Jim Wright

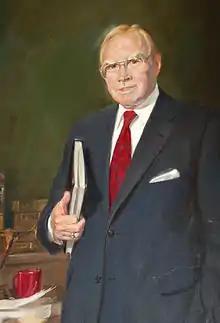
Speaker Wright, 1991;Oil portrait by Marshall Bouldin III.

When the 100th Congress convened on January 6, 1987, Wright was elected Speaker of the House (254–173 over Republican Robert H. Michel), succeeding Tip O'Neill, who had retired after 10 years in the post. At the time, Wright stated that being speaker of the House "is the greatest responsibility that can come to a lawmaker anywhere in the world."